Villem Grünthal-Ridala

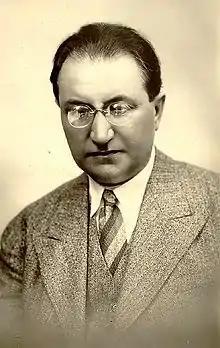

Villem Grünthal-Ridala, born Wilhelm Grünthal (30 May 1885 in Kuivastu, Muhu, Kreis Ösel, Governorate of Livonia – 16 January 1942 in Helsinki, Finland) was an Estonian poet, translator, linguist and folklorist.